Sinopterus

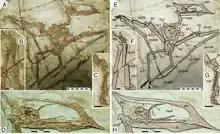
Holotype specimen of "S. dongi"

"Sinopterus" is known from numerous specimens, some of which have been assigned to unique species and even different genera over the years. The type species, "Sinopterus dongi", is known from one specimen described in 2003. A second specimen, BPV-077, was also described in 2003 by Li, Lü, and Zhang, who classified it in its own species, "S. gui". It was said to differ from "S. dongi" mainly in its smaller size (only about half the size of "S. dongi") and the presence of a notarium, though this was later disproved. Some later studies found "S. gui" to simply represent a younger specimen of "S. dongi", though one large analysis in 2014 found it to be a more primitive tapejarid.